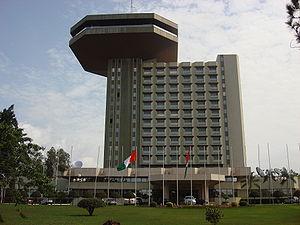
Hôtel Président à Yamoussoukro (Côte d'Ivoire)